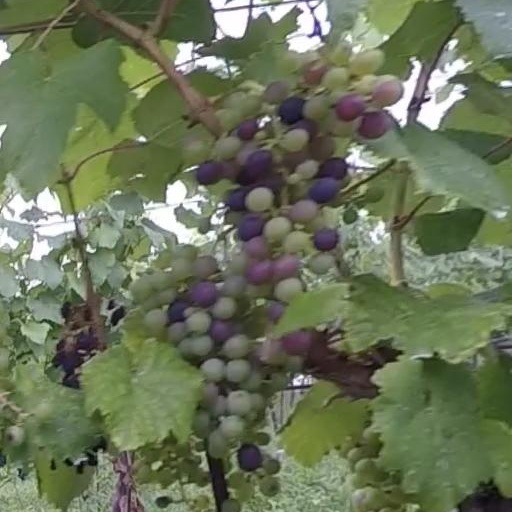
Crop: grape